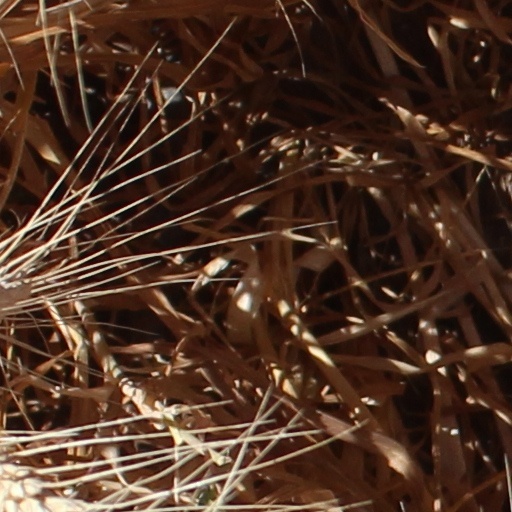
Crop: wheat